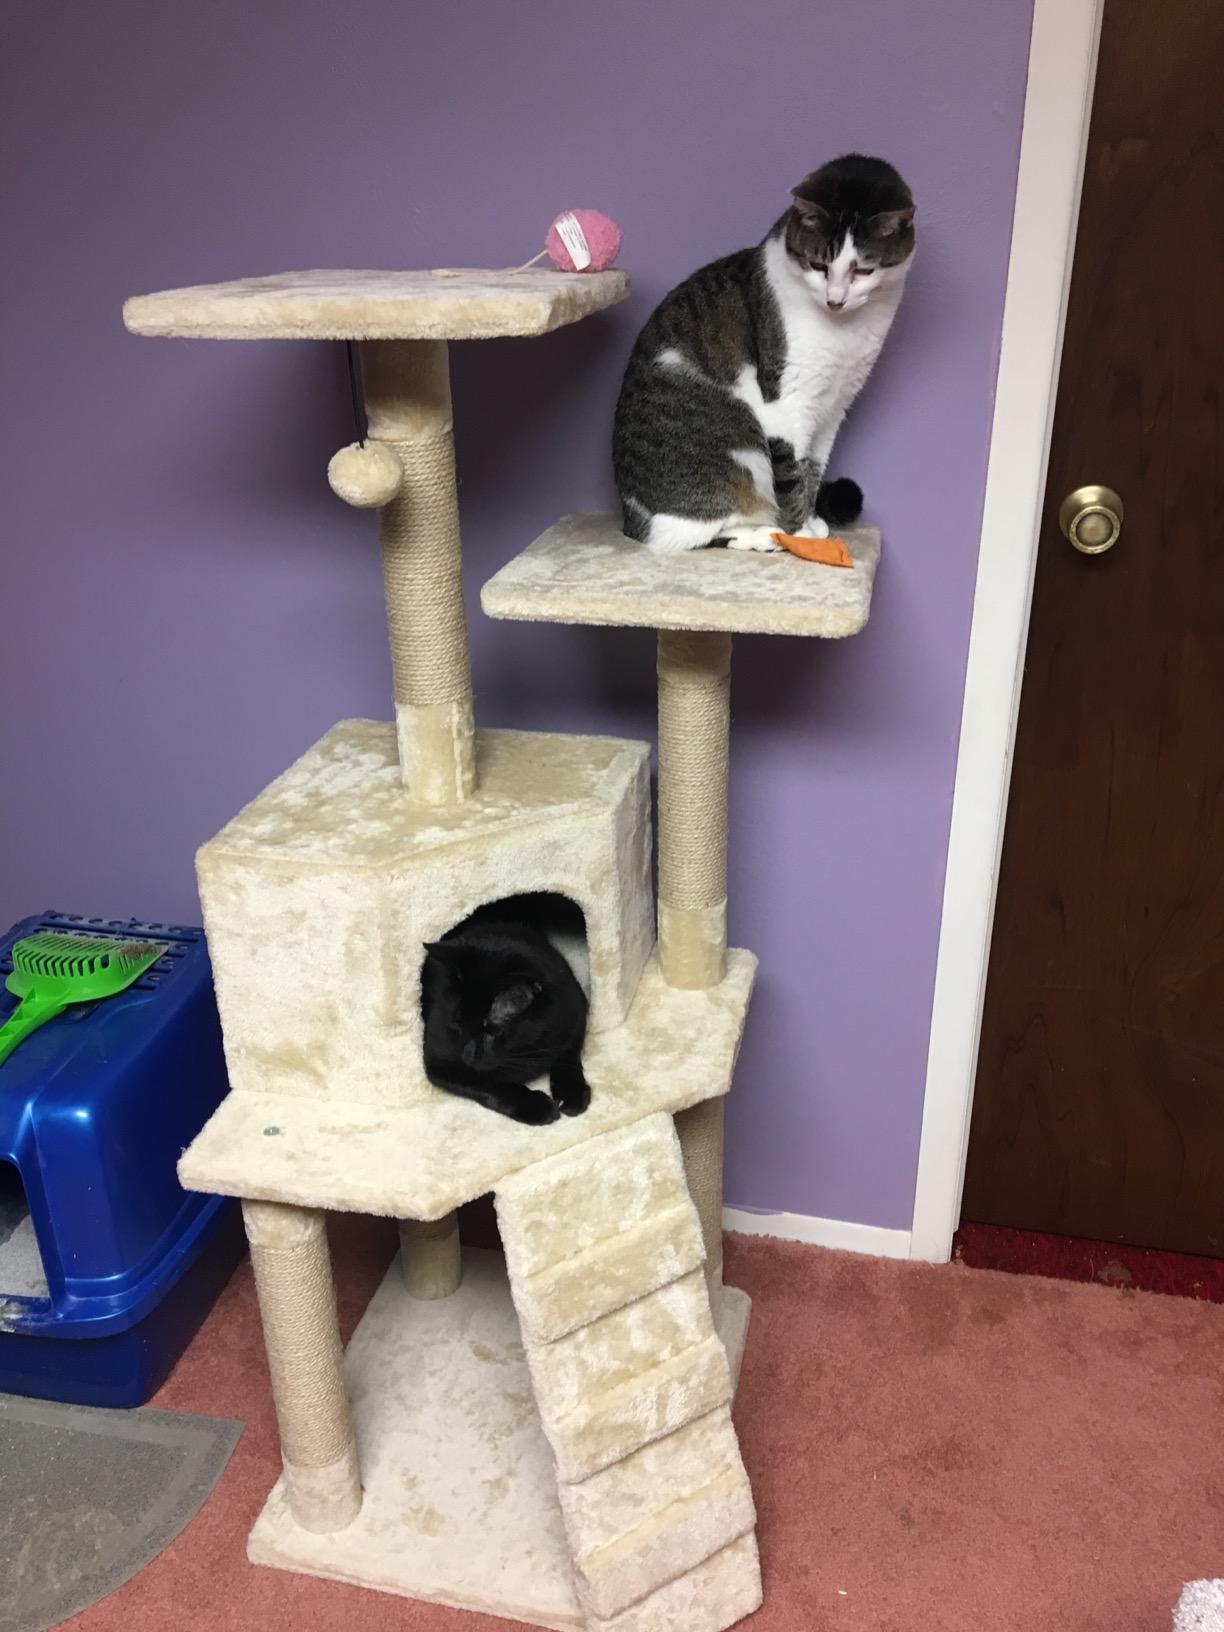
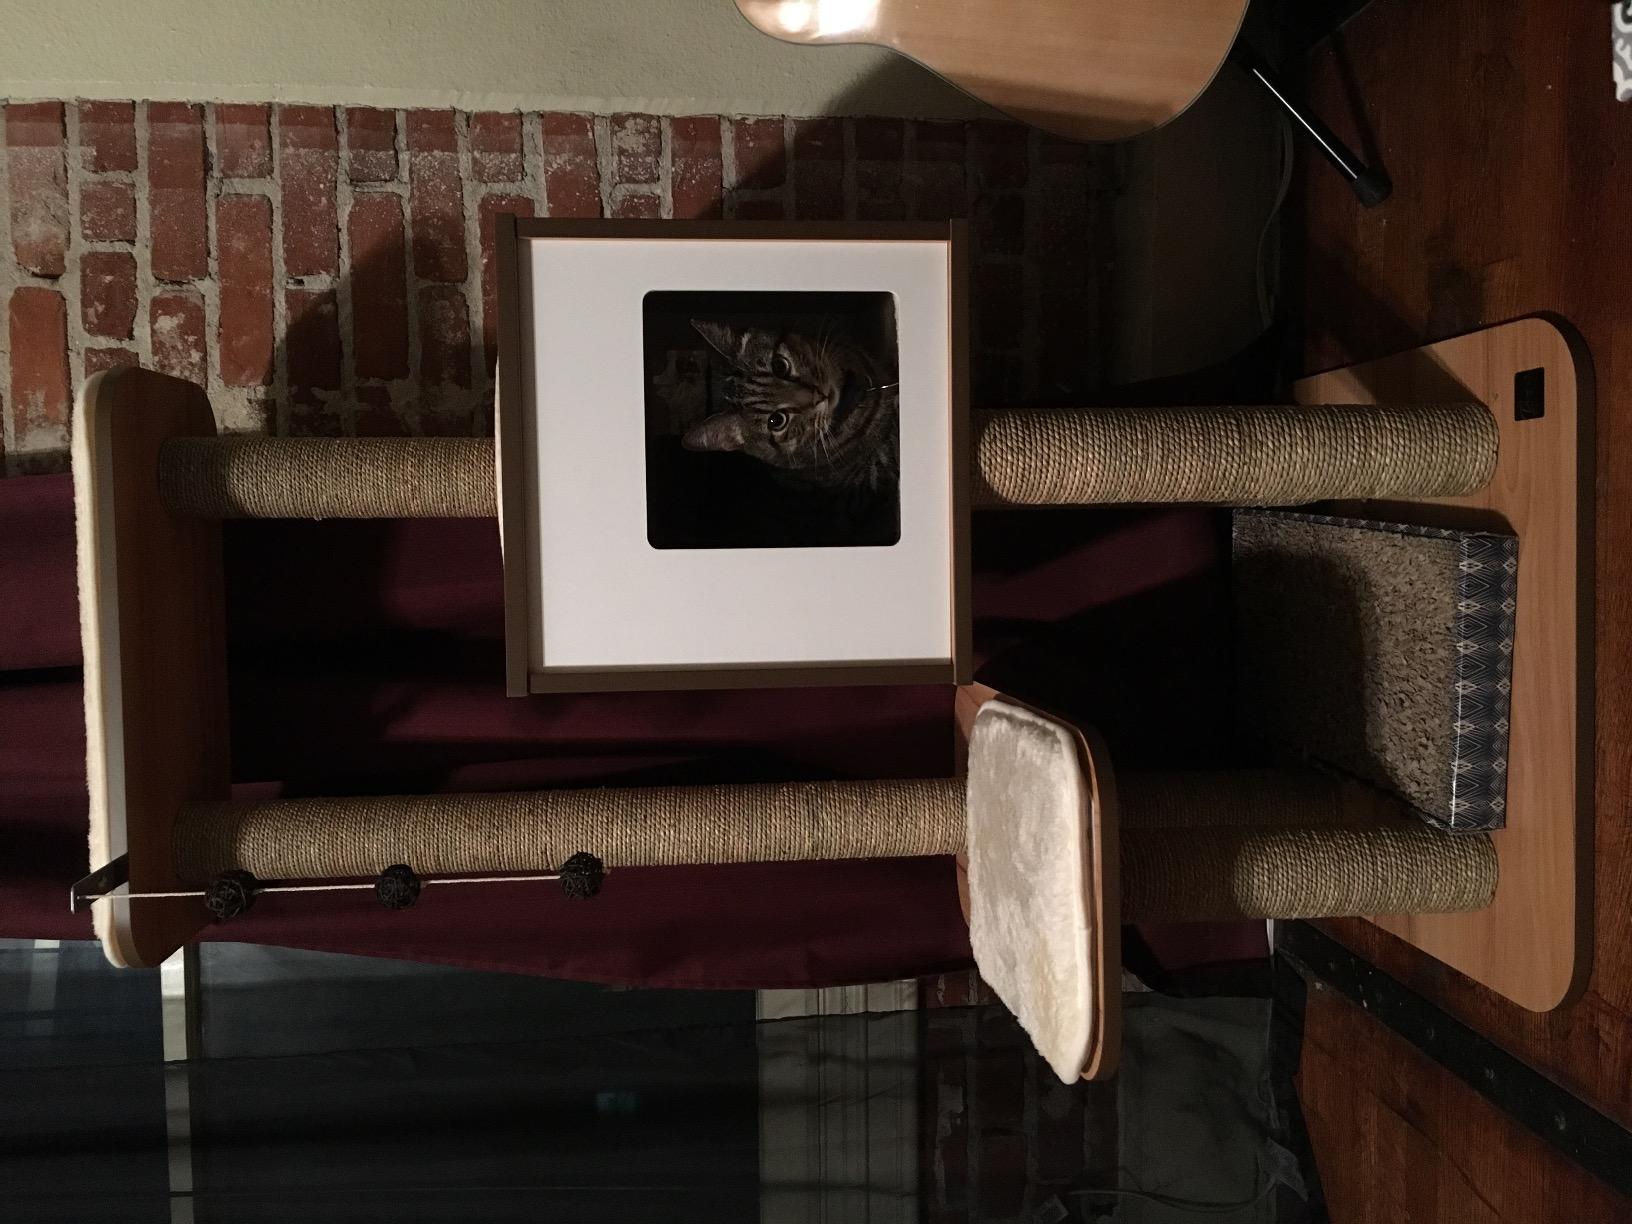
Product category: items_cat tree
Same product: no